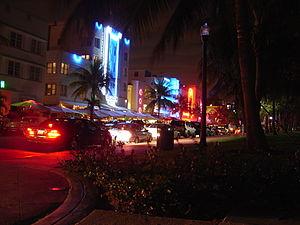
La Winter Music Conference est une conférence annuelle de DJ internationaux se tenant à Miami aux États-Unis.